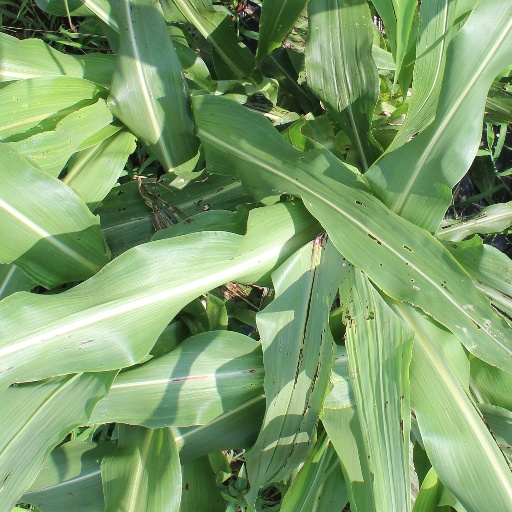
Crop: sorghum